Mia Westerlund Roosen

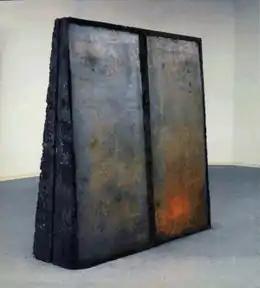
Mia Westerlund Roosen, "Muro Series lX", concrete and steel, 210" x 105" x 22.5", 1978.

Art writers place Westerlund Roosen's work within a postminimalist tradition indebted to artists such as Eva Hesse and Louise Bourgeois, which balances formal and associative concerns and emphasizes materials, surfaces and process, the body and sexuality, and qualities such as awkwardness and uncertainty. She has produced work ranging from drawings to small pedestal-based objects to monumental sculpture (indoor and outdoor), using materials including resin, felt, cast concrete, lead, copper, bronze, encaustic, ceramic and plaster.